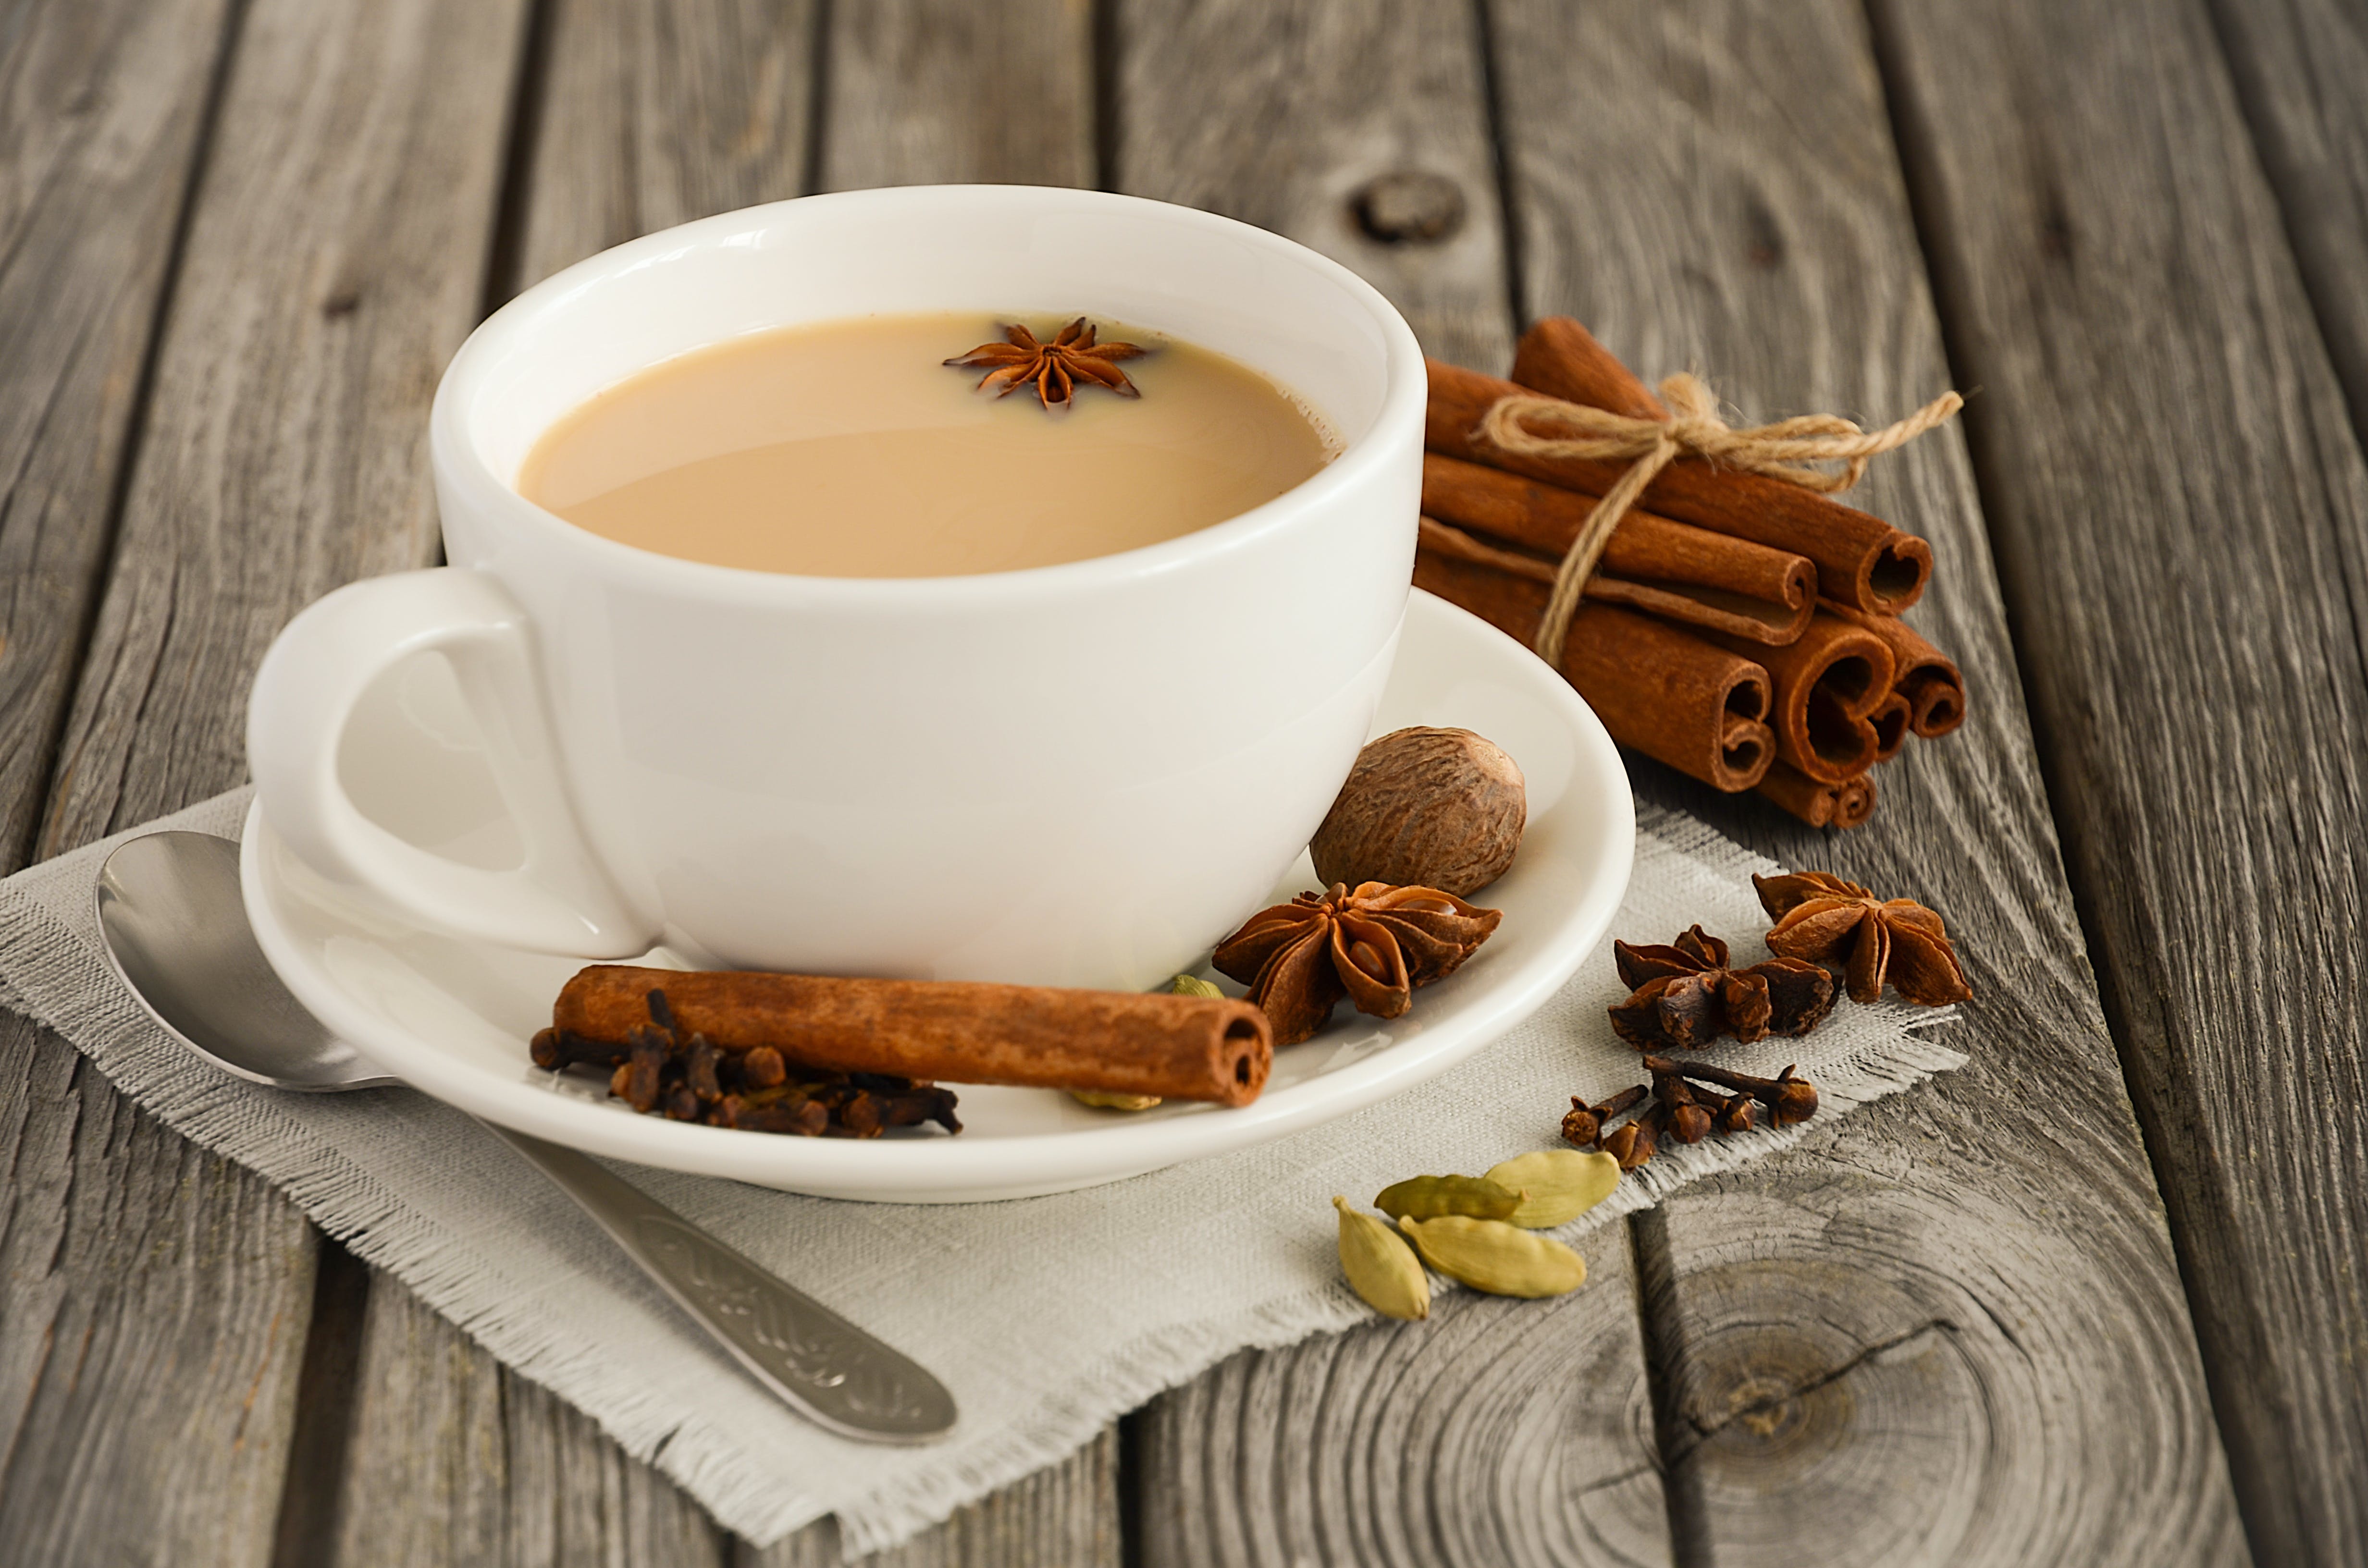
Dish: chai